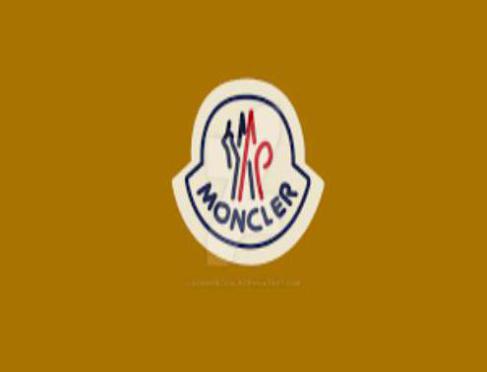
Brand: moncler-1
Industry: Clothes